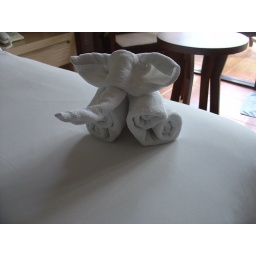
On our bed in our freshly cleaned room every day we found another towel animal.